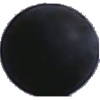
Label: Grape Blue 1